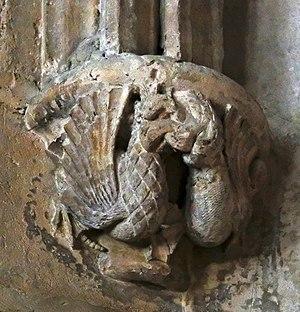
Église Saint-Médard (chapiteau) - Paris V
L'église Saint-Médard est située au nᵒ 141 rue Mouffetard à Paris, sur la rive gauche de la Seine, au sud-est de la montagne Sainte-Geneviève. Édifiée du XVᵉ au XVIIIᵉ siècle, elle est l'église paroissiale des fidèles d'une partie du 5ᵉ arrondissement, quartier du Jardin-des-Plantes et partiellement quartier du Val-de-Grâce, ainsi que d'une partie du 13ᵉ arrondissement, parties des quartiers Croulebarbe et de la Salpêtrière. Depuis la séparation de l'Église et de l'État, elle est la propriété de la Ville de Paris et est affectée au culte catholique.